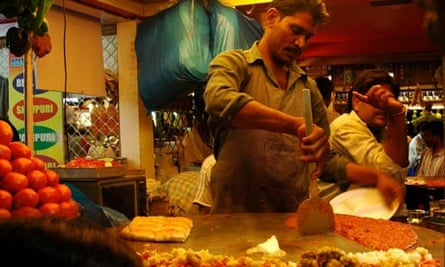
Dish: pav_bhaji